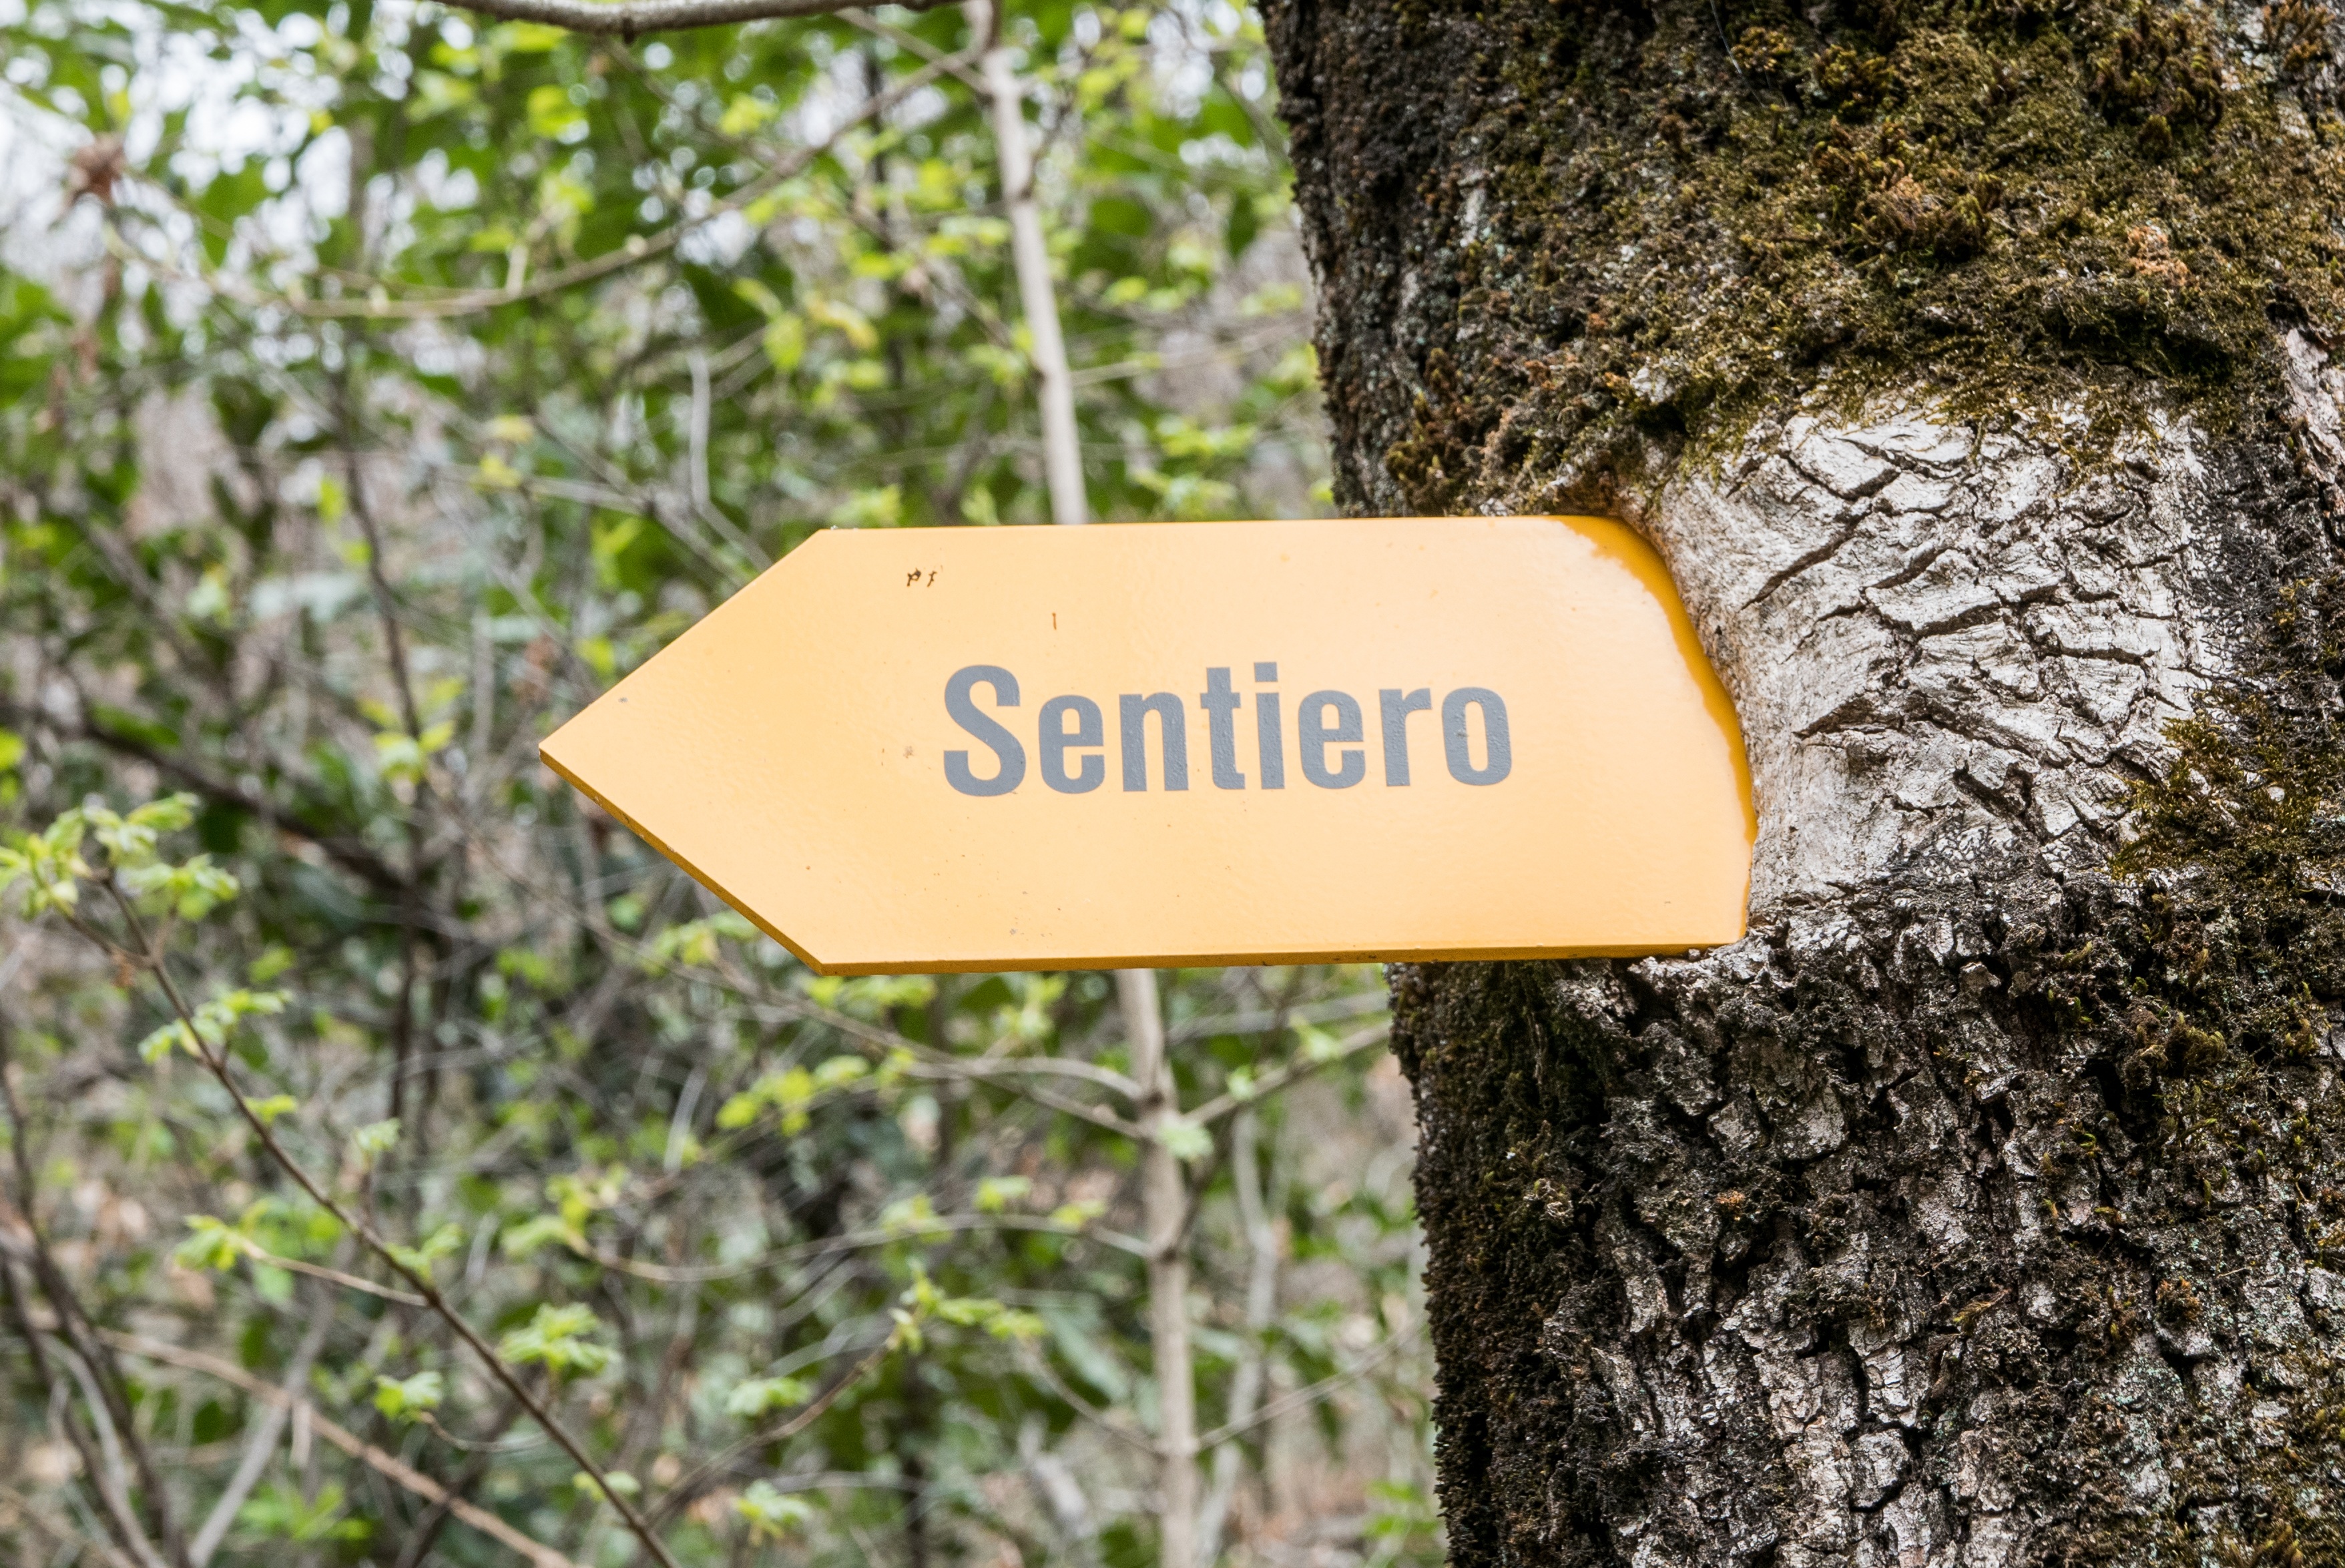
tree, nature, forest, grass, plant, hiking, trail, leaf, sign, green, direction, soil, yellow, directory, away, ticino, waymarks, ingrowing, entwined, woody plant, maggia valley